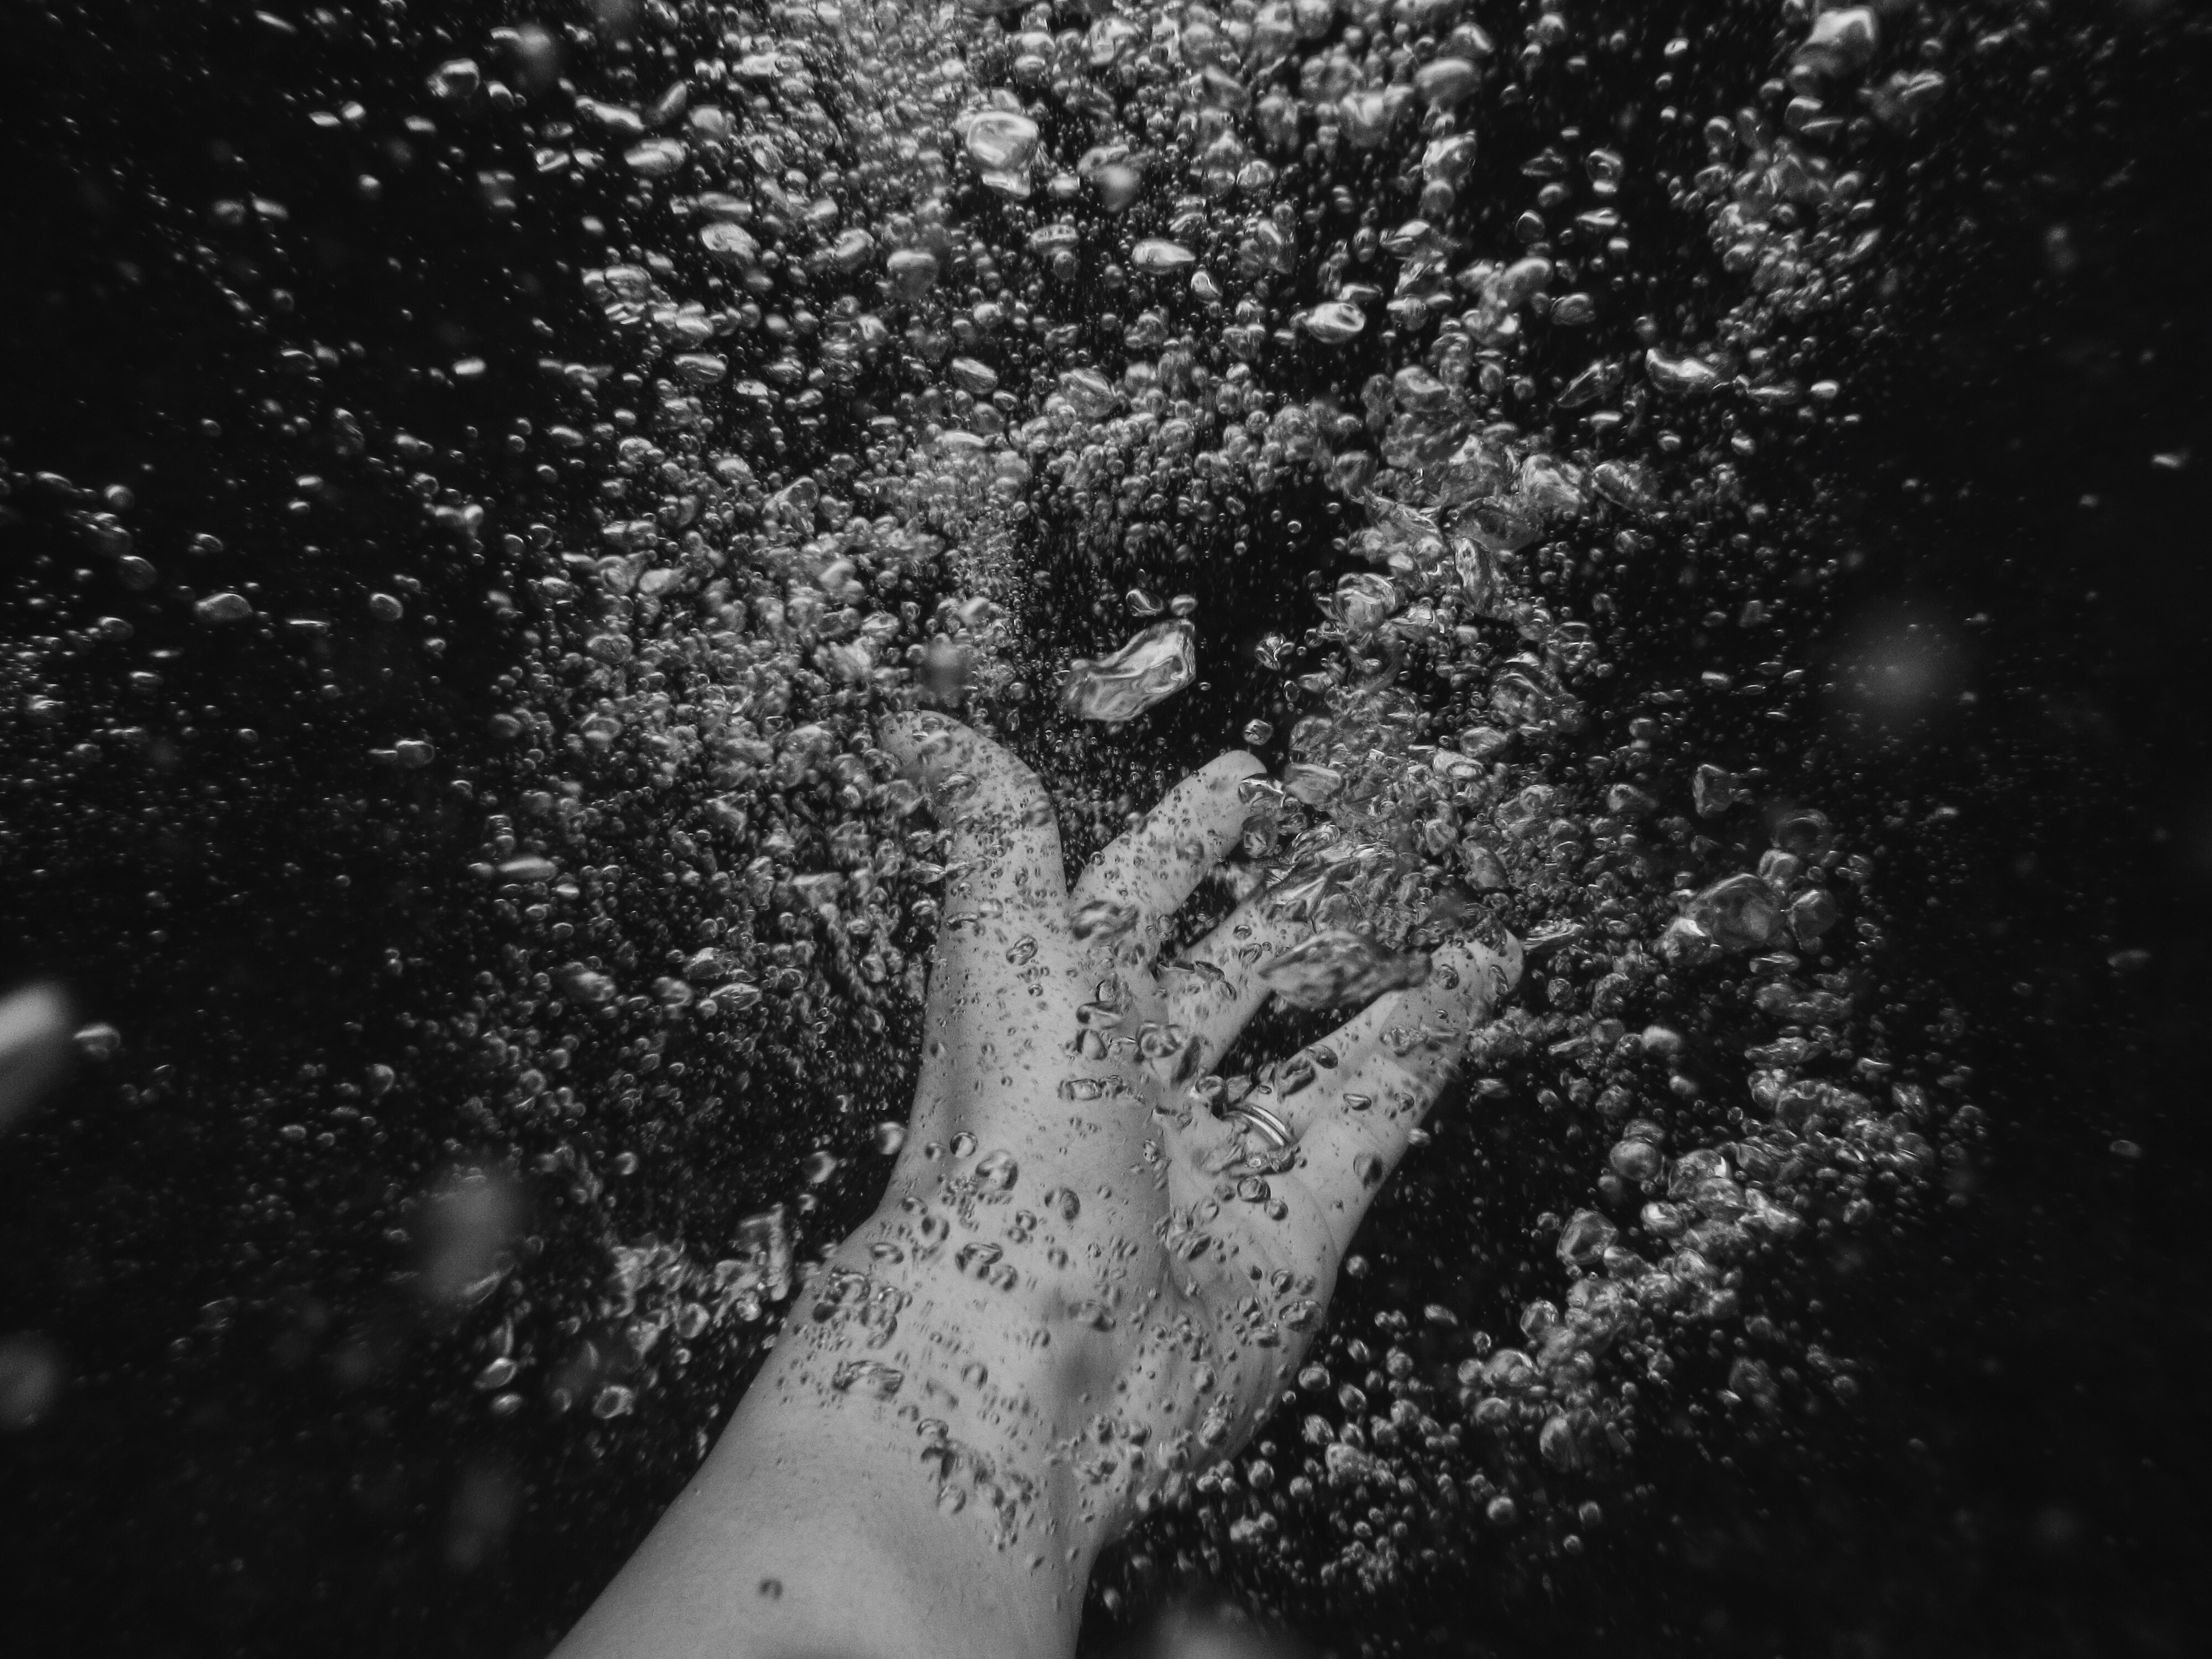
hand, tree, water, nature, forest, snow, winter, light, black and white, white, night, photography, sunlight, leaf, underwater, reflection, weather, darkness, black, monochrome, season, bubbles, submerged, freezing, under water, monochrome photography, woody plant